Sénat conservateur

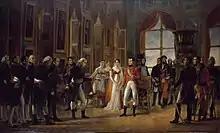
Painting by Georges Rouget showing Napoleon in Saint-Cloud receiving the "sénatus-consulte" proclaiming him Emperor of the French (1804).

In January 1803 Napoleon created the system of sénatoreries, which ensured the senators' complete compliance and docility. From June 1804 onwards, these were granted to 36 senators and made these senators regional "super-préfets". They gave these senators the right, during their own lifetime, to have a residential palace (a château or a former episcopal palace) and to annual revenue from 20,000 to 25,000 francs – doubling ordinary senatorial pay. For example, Berthollet received the sénatorerie of Montpellier, occupied the bishop's palace at Narbonne and received an annual revenue of 22,690 francs.